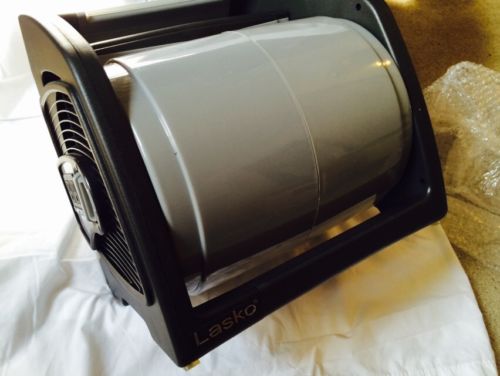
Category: fan